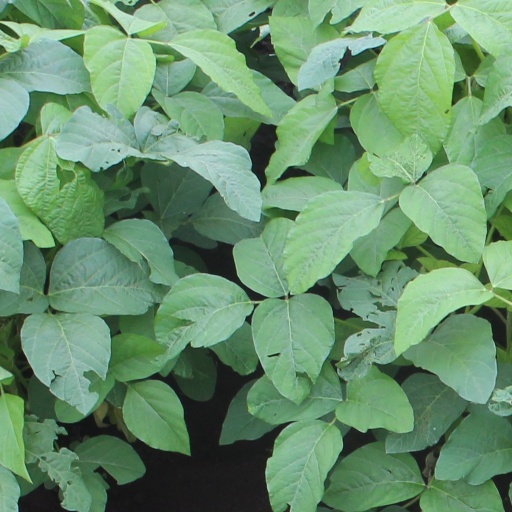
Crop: soybean